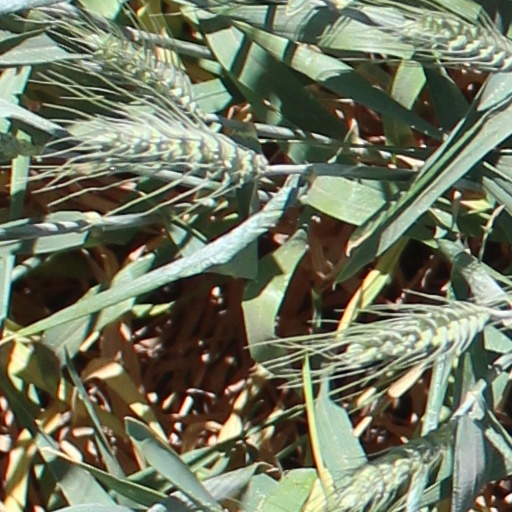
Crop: wheat